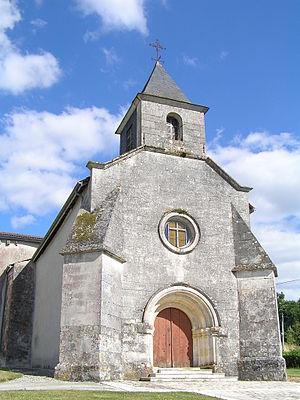
église de Chantillac
Chantillac est une commune du sud-ouest de la France, située dans le département de la Charente.